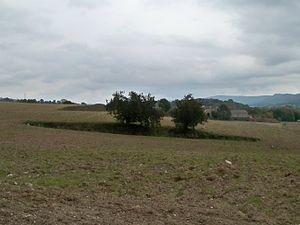
Doline près de Céreste, Alpes de Haute Provence, France
Céreste est une commune française située dans le département des Alpes-de-Haute-Provence, en région Provence-Alpes-Côte d'Azur.